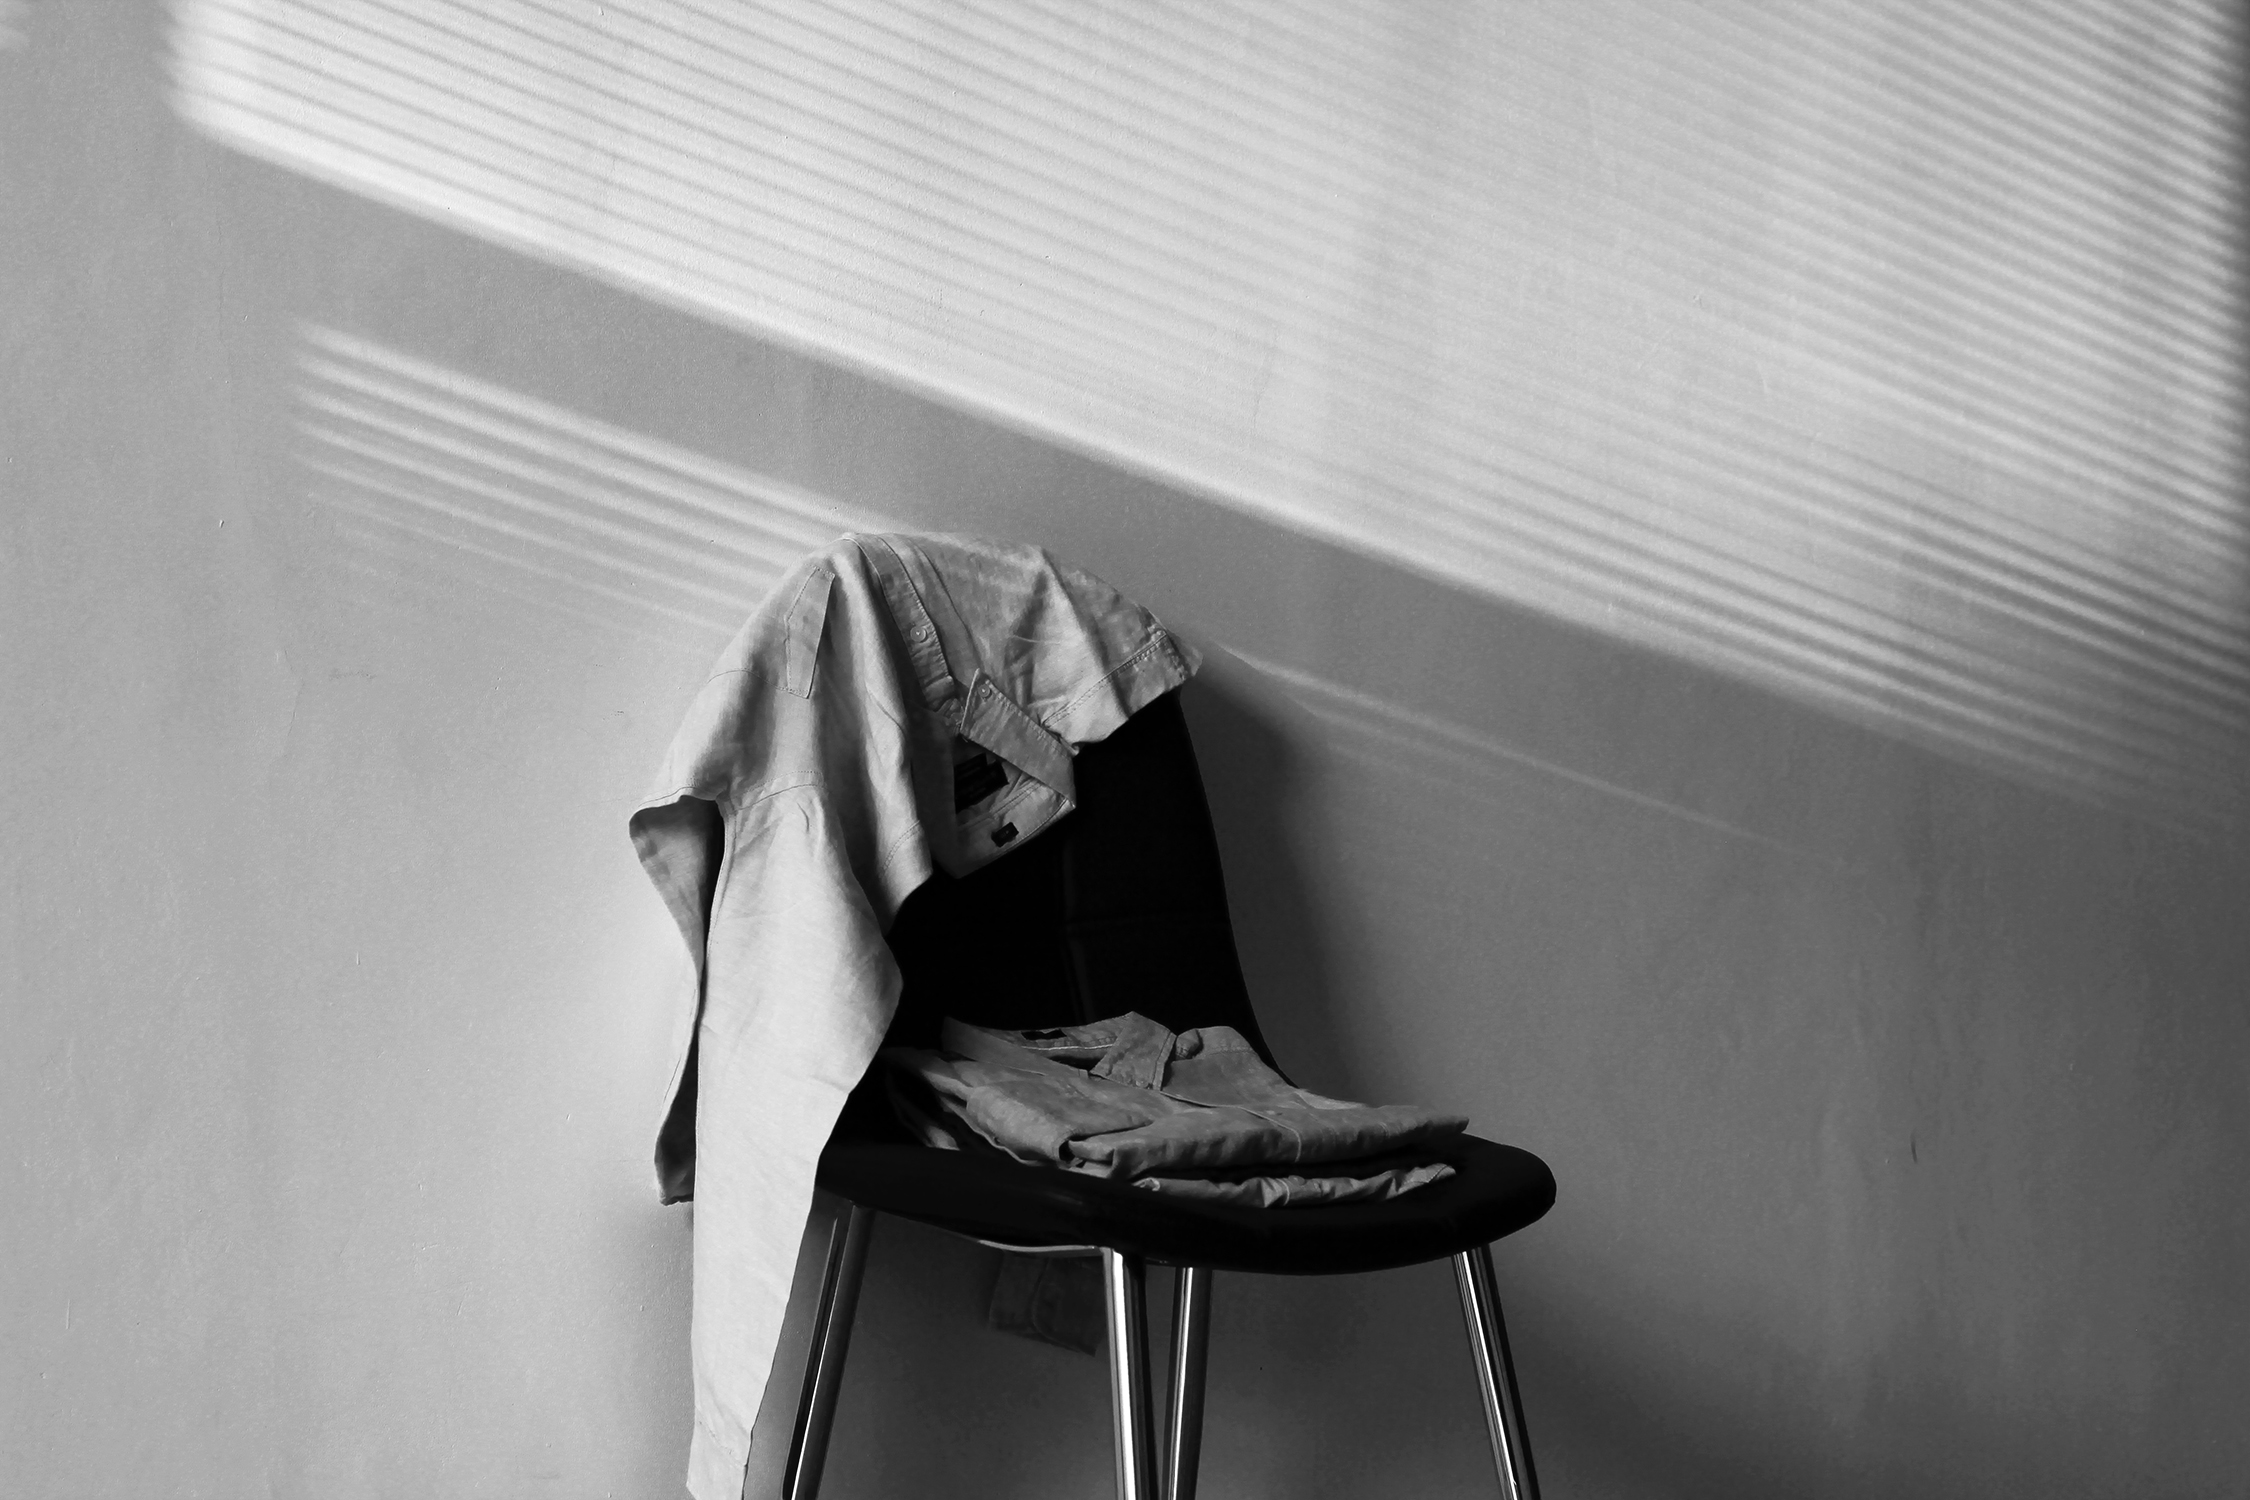
light, black and white, white, photography, chair, seat, window, sitting, fashion, black, monochrome, lifestyle, shirt, interior design, shadows, minimalism, shape, light and shadow, photo shoot, monochrome photography, window covering, human positions, men clothes